Genocides in history (1490 to 1914)

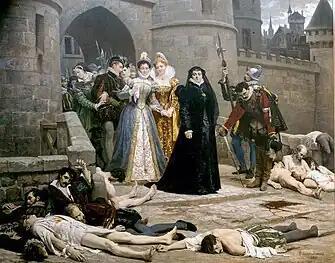
"One morning at the gates of the Louvre", 19th-century painting by Édouard Debat-Ponsan.

There have been several attempts to extirpate the Romani (Gypsies) throughout the history of Europe: